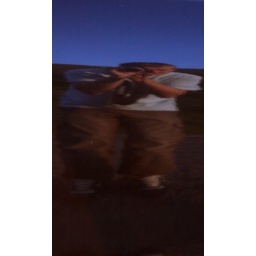
me in the reflection of my car door